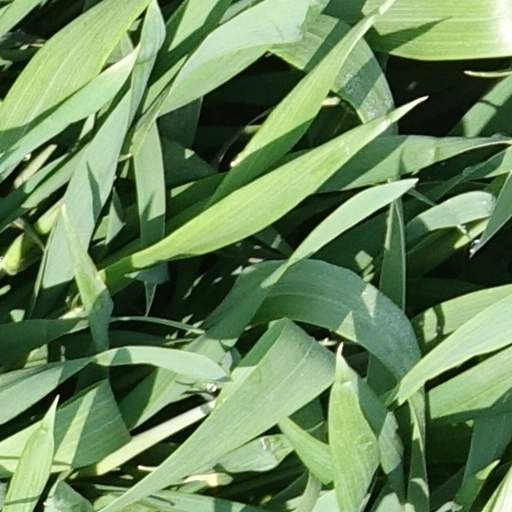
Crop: wheat